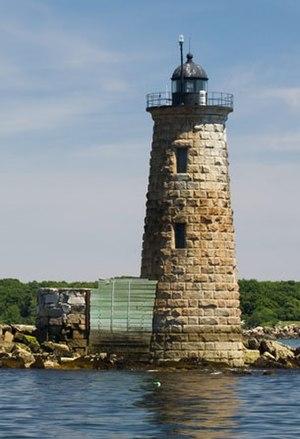
Le phare de Whaleback est un phare actif situé à l'embouchure de la Piscataqua, dans le comté de York.